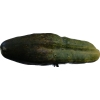
Label: cucumber